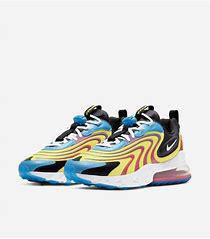
Brand: Nike
Model: Air Max 270 React ENG